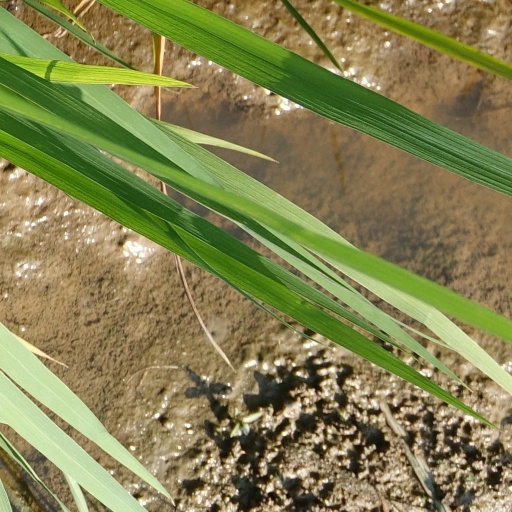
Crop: rice